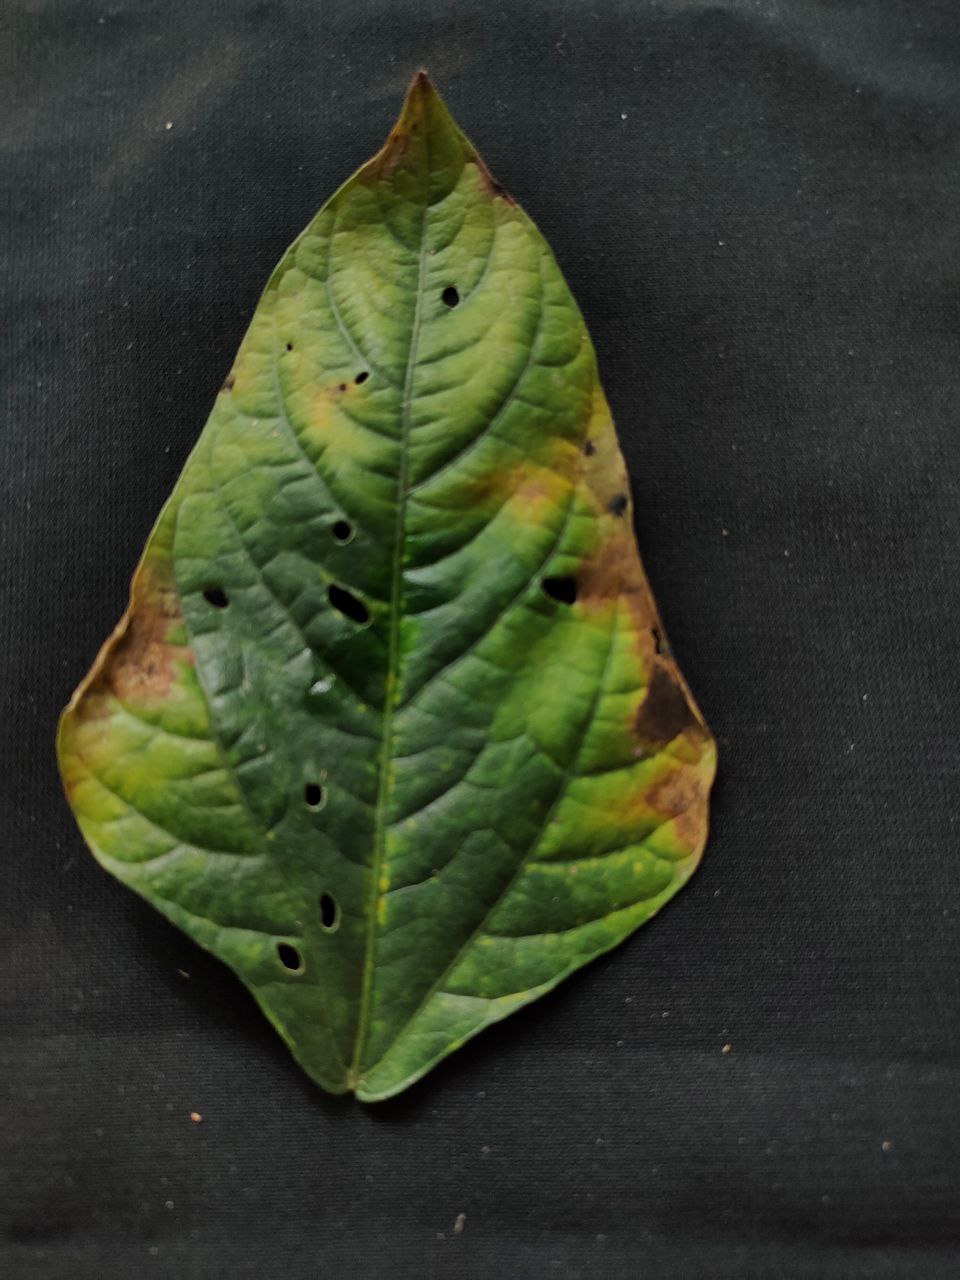
Crop: cowpea
Leaf condition: Bacterial wilt